Battle at Sappa Creek

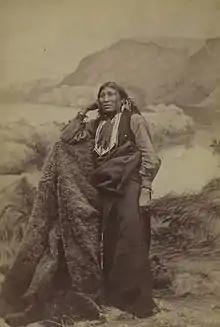
Isatai, the Medicine man and Prophet of the Comanches. Said to have done many miracles.

Isatai'i was a Comanche Medicine man and came to be known as a prophet among some of the Indian tribes. Isatai lost his uncle in a raid to Mexico against White men, which led to him swearing revenge against the White man. As a prophet for the Indians, there are reports of his divine powers and accomplishments. He predicted the appearance of a comet, predicted a drought in 1874, claimed to have gone to heaven and back, claimed he could raise the dead, and claimed he could cause bullets to pass through his allies without harm. His most well-known feat was eating a wagonload of bullets, regurgitating them back out, and then eating them again. Isatai gain many followers fast, including some Cheyenne, but mostly to observe him to see if he was worth following.